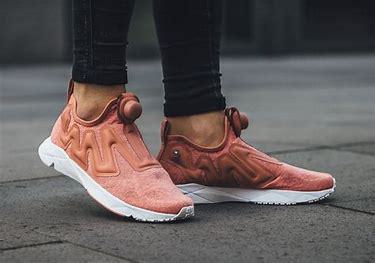
Brand: Reebok
Model: Pump Supreme